De Palma (film)

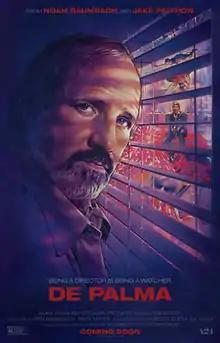
Film poster

De Palma is a 2015 American documentary film directed by Noah Baumbach and Jake Paltrow about the director and screenwriter Brian De Palma. The documentary features clips from his films starring various frequent collaborators like Al Pacino, John Lithgow, Tom Cruise, Sean Penn, Nicolas Cage, Sean Connery, Michael Caine, John Travolta and various others.